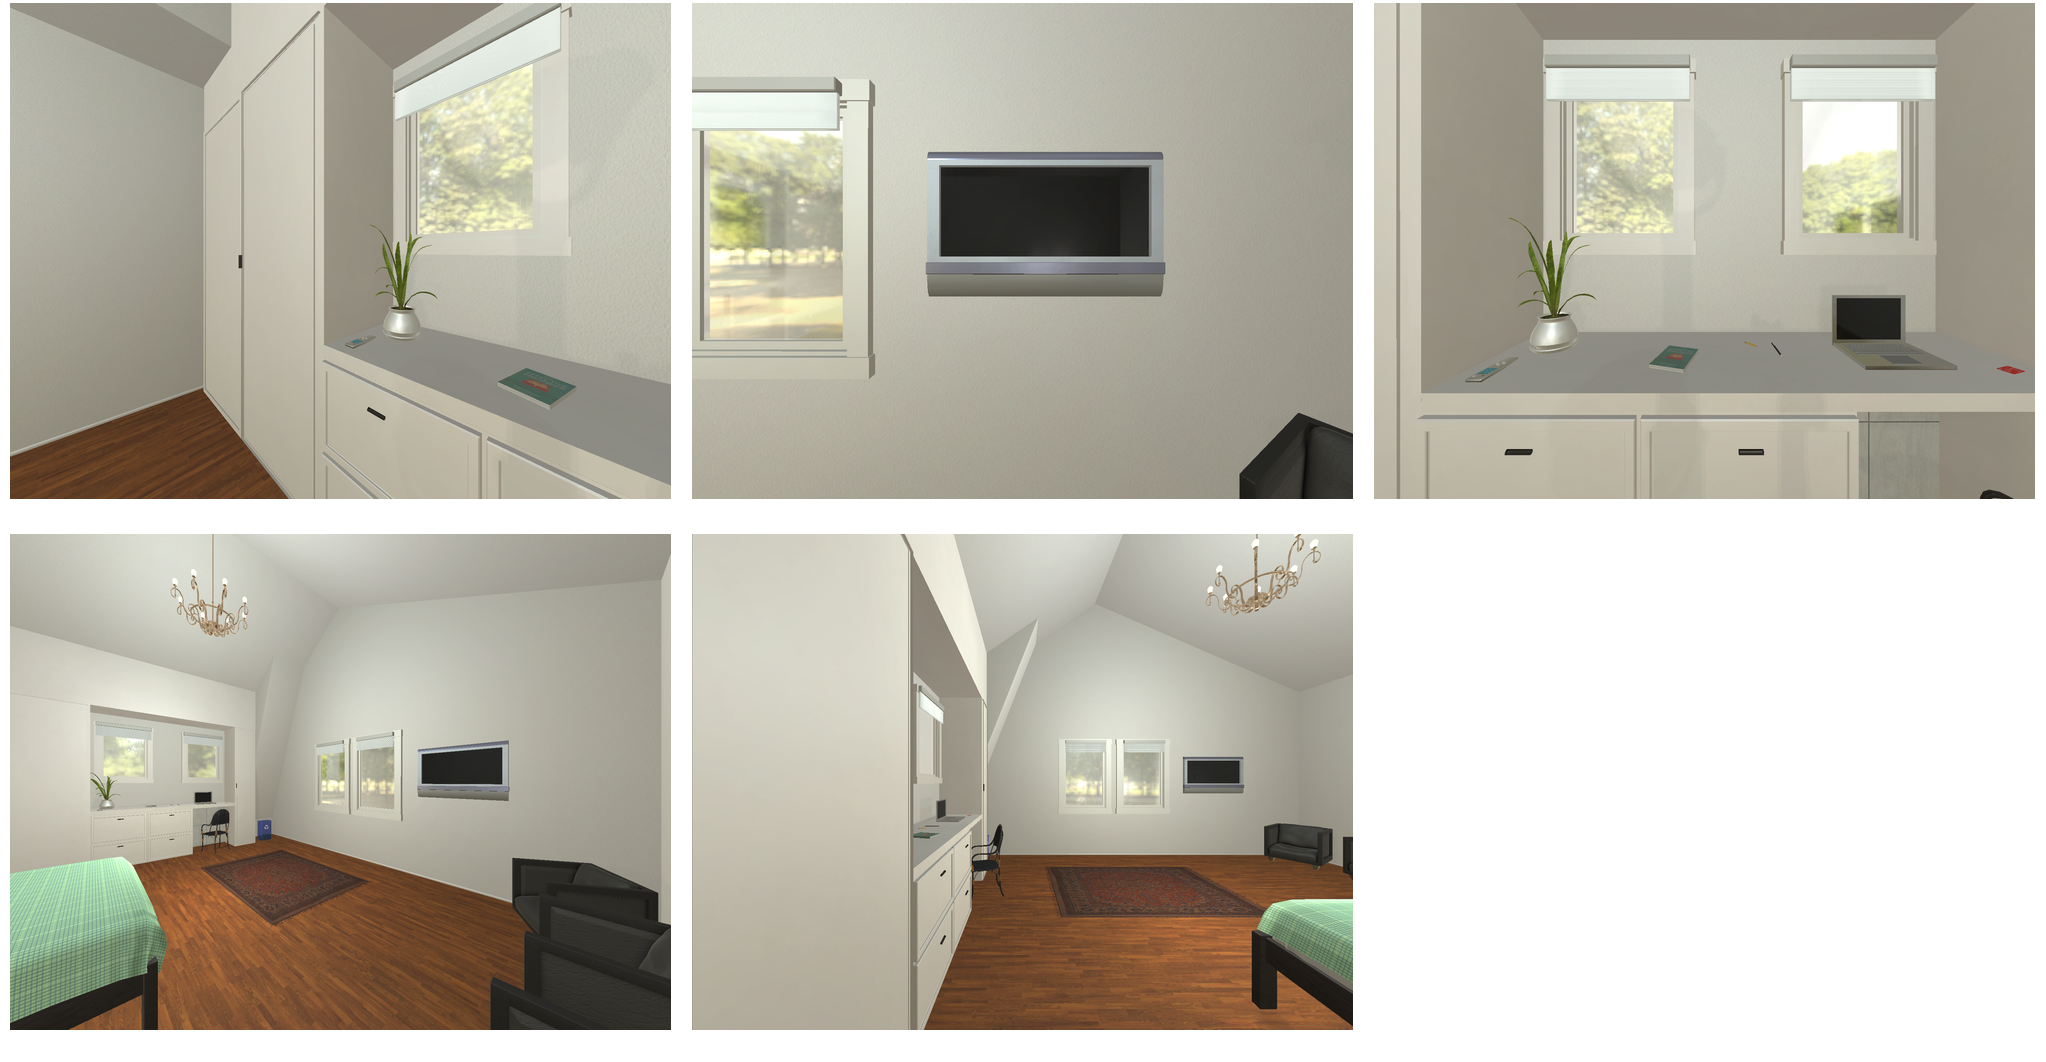Task instruction: Turn on the television.
Answer: {"task_instruction": "Turn on the television.", "nodes": ["remote control", "TV"], "edges": [{"functional_relationship": "control", "object1": "remote control", "object2": "TV", "spatial_relations": ["in_front_of", "left_of", "lower_than"], "is_touching": false}], "action_type": "press", "function_type": "device_control"}